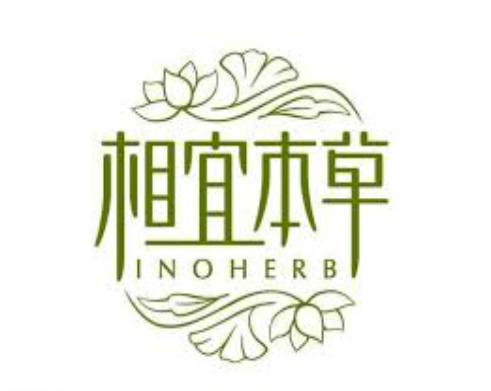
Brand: INOHERB-1
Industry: Necessities